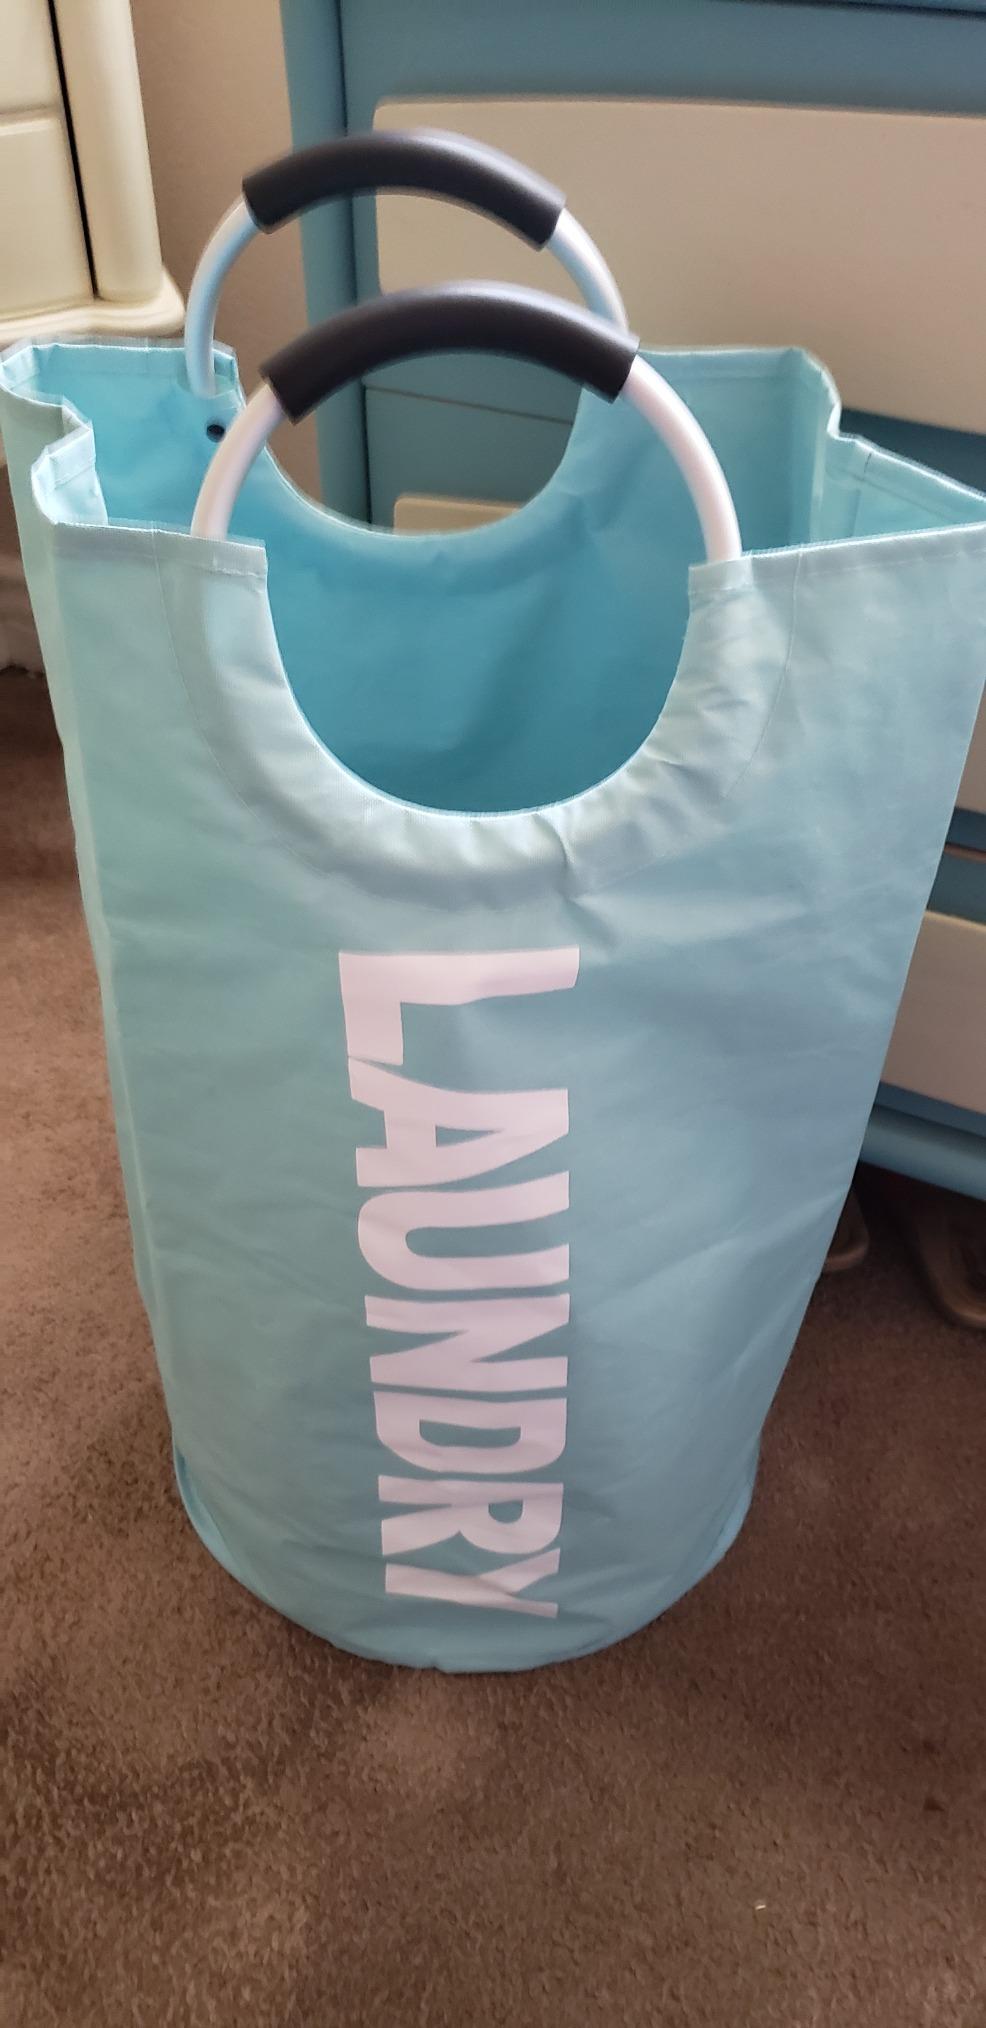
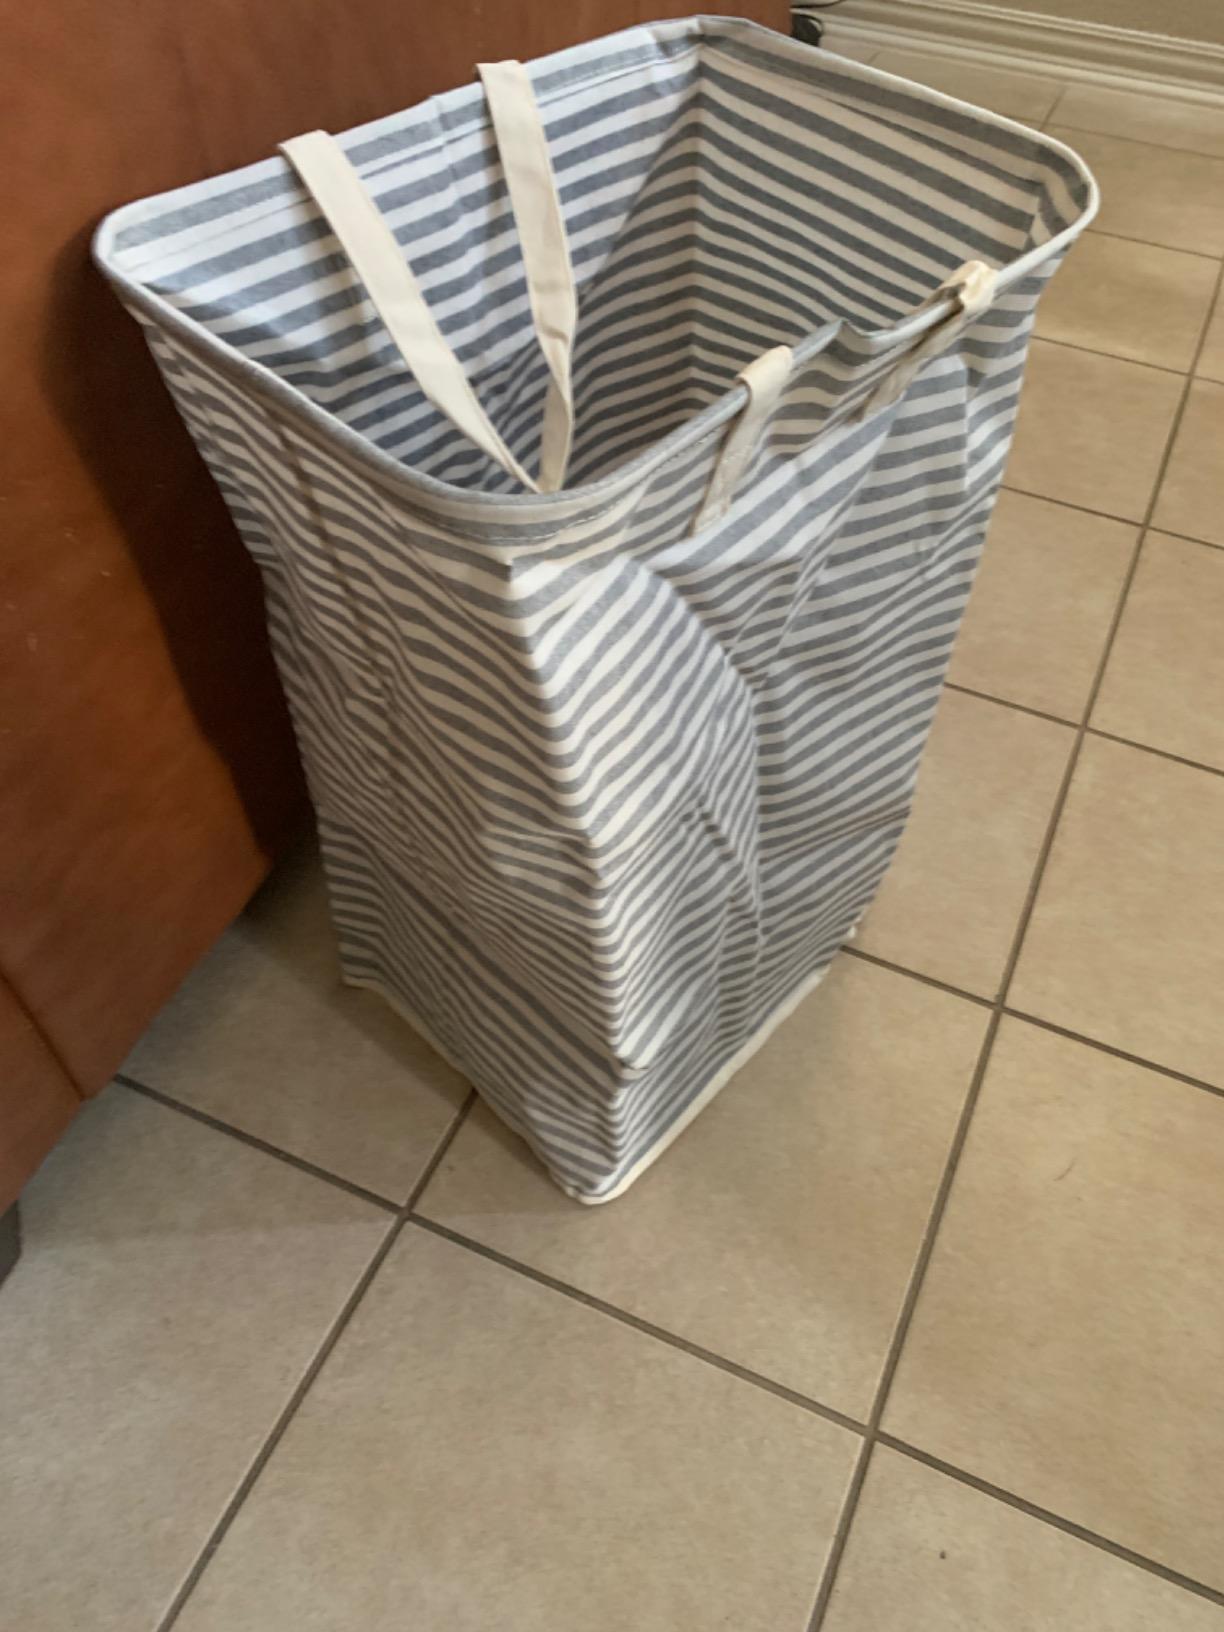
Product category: items_hamper
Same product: no